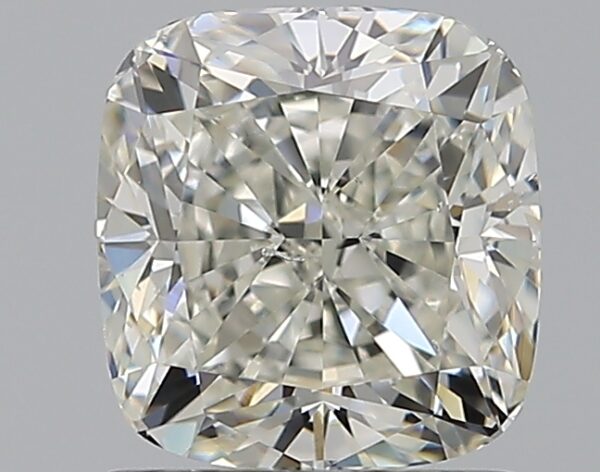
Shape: cushion
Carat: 1.2
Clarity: SI1
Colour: J
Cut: EX
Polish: EX
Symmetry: VG
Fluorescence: F
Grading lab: GIA
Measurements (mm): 6.04 x 5.76 x 4.01